Umbanda

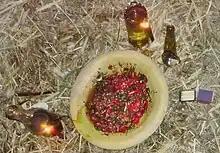
An offering of food to the spirits made in an Umbanda ritual

Umbandist places of worship are termed "centros", or alternatively "tendas" (tents). Those adopting a more African-orientation are sometimes called "terreiros"; this term comes from Candomblé, and so is avoided by some practitioners of White Umbanda. Each "centro" will typically have its own "Padroeiro", or patron spirit. They are often totally autonomous, although some are members of larger Umbandist federations.